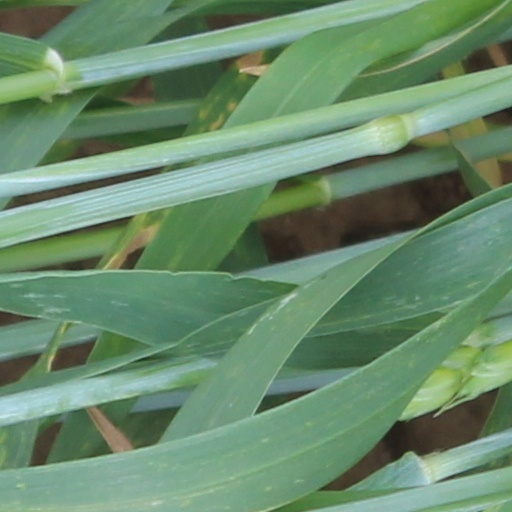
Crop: wheat